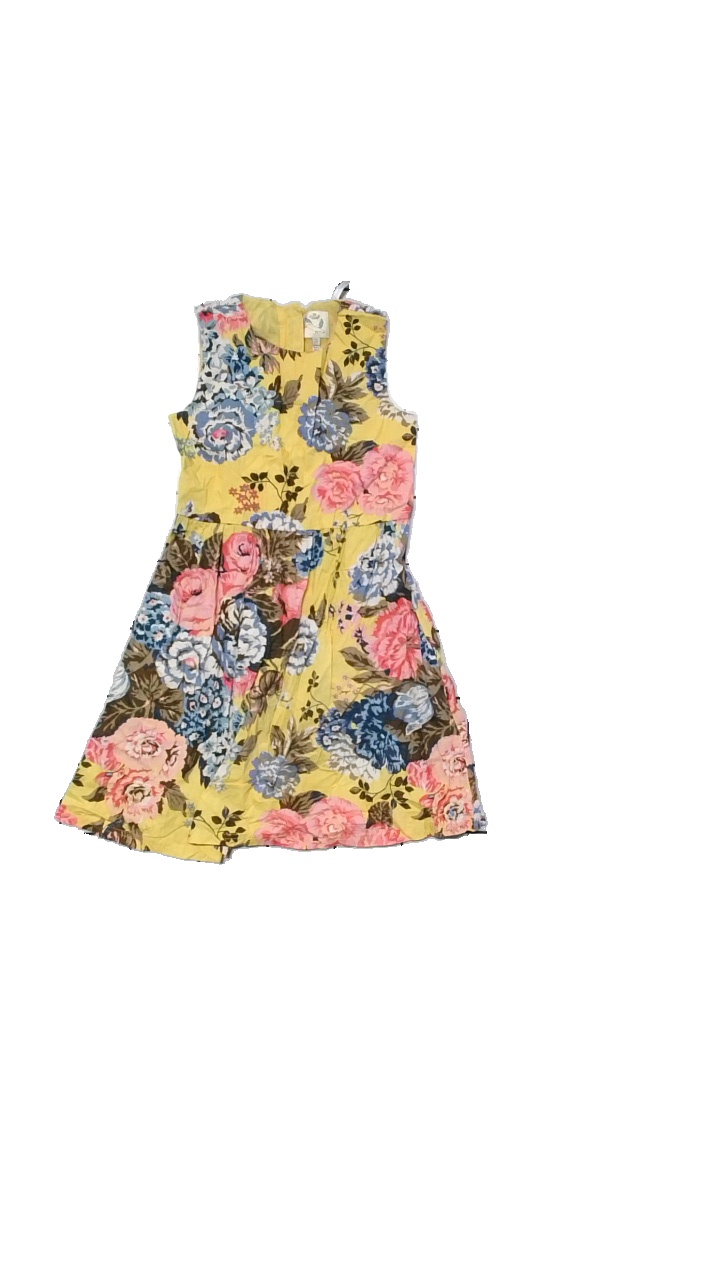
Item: Dress (Children)
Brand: Little Joule
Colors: Yellow, Blue, Multicolor
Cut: C-collar
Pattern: Floral print
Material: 100% cotton
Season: All
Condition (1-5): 4
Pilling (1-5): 2
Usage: Reuse
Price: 50-100